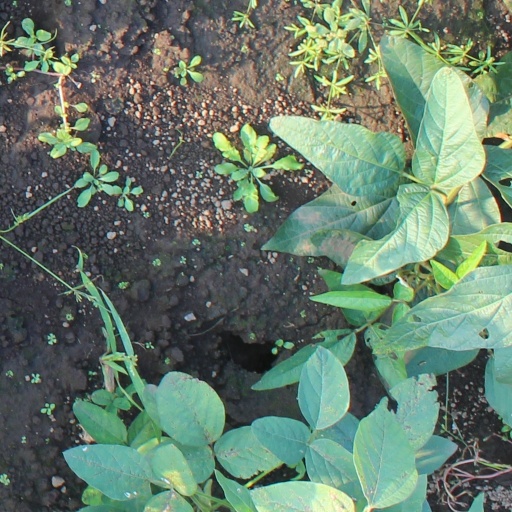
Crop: soybean